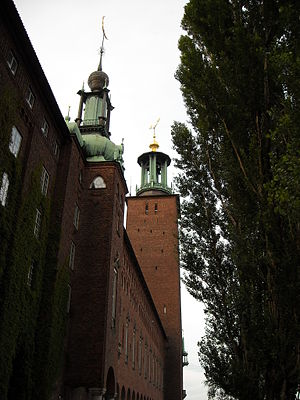
Stockholm / Seværdigheder
Stadshuset.
Denne artikel omhandler Sveriges hovedstad. For andre betydninger af Stockholm, se Stockholm.